Entranced Earth

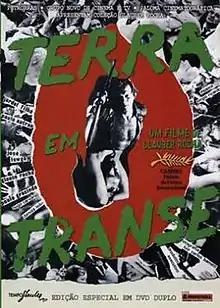
DVD cover

Entranced Earth ("World in a Trance", also called "Land in Anguish" or "Earth Entranced") is a 1967 Brazilian "Cinema Novo" drama film directed by Glauber Rocha. It was shot in Parque Lage and at the Municipal Theatre of Rio de Janeiro. The film is an allegory for the history of Brazil in the period 1960–1966.